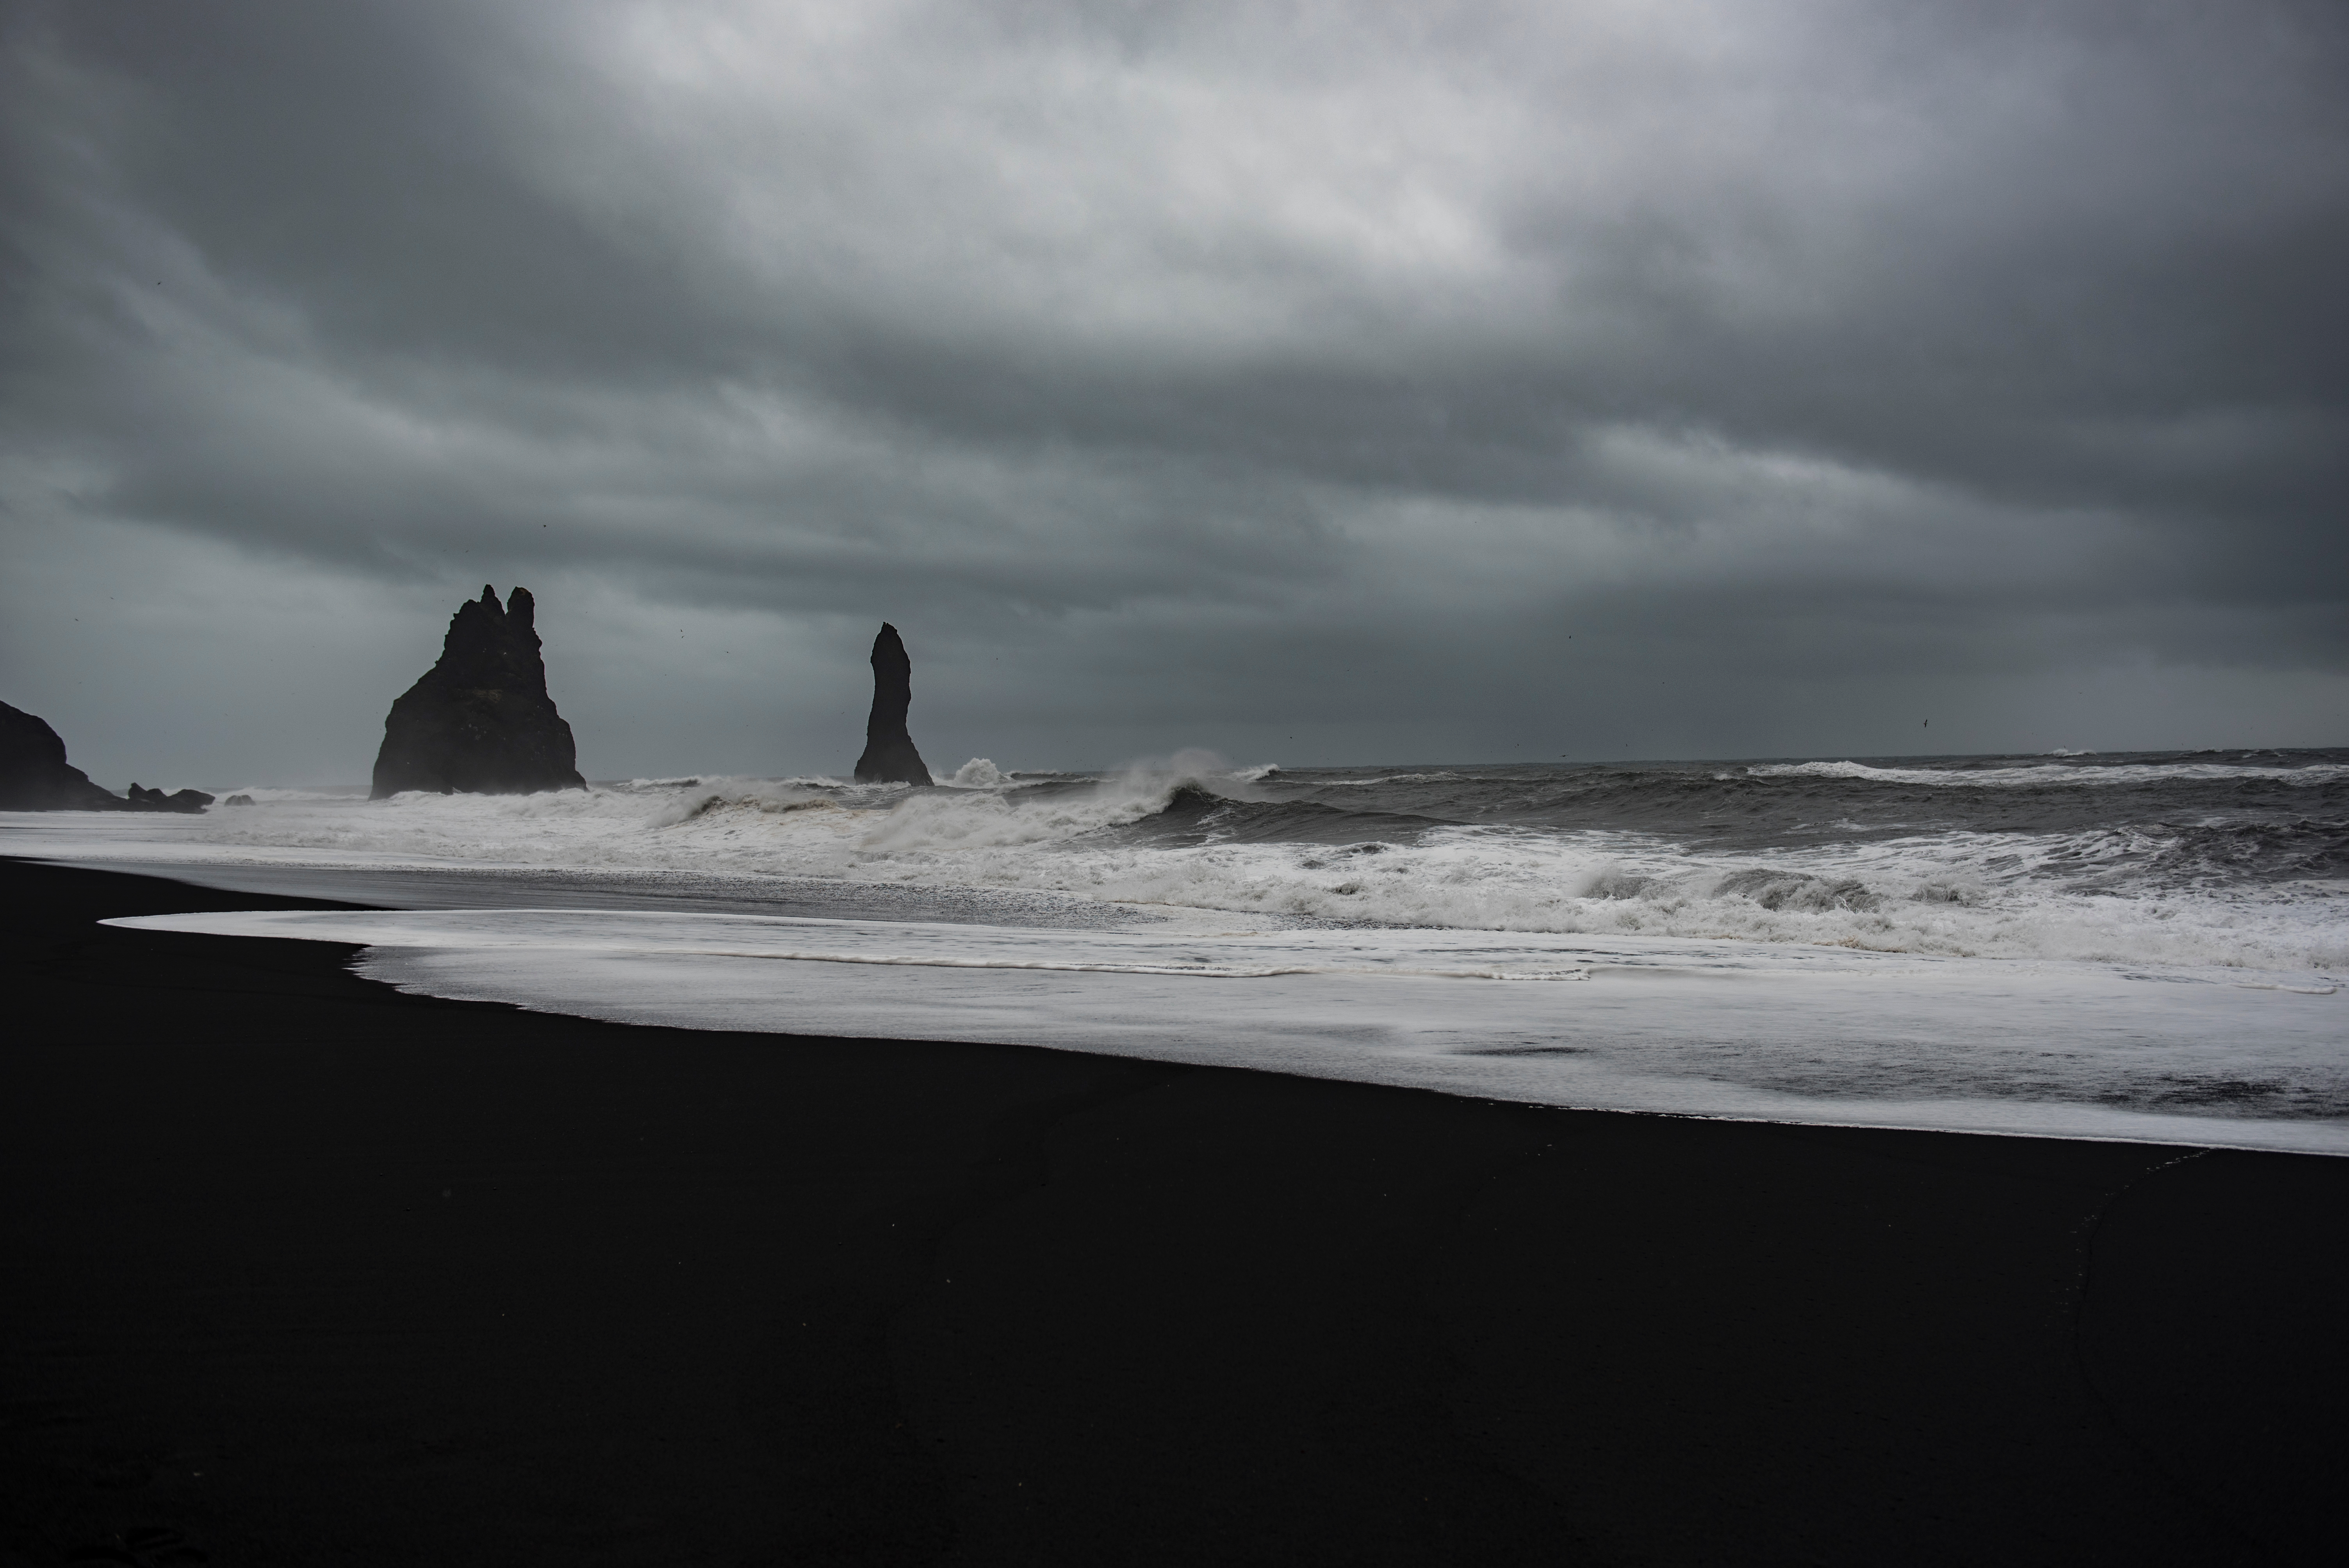
beach, sea, coast, ocean, horizon, cloud, shore, wave, wind, surfing, bay, arctic, wind wave